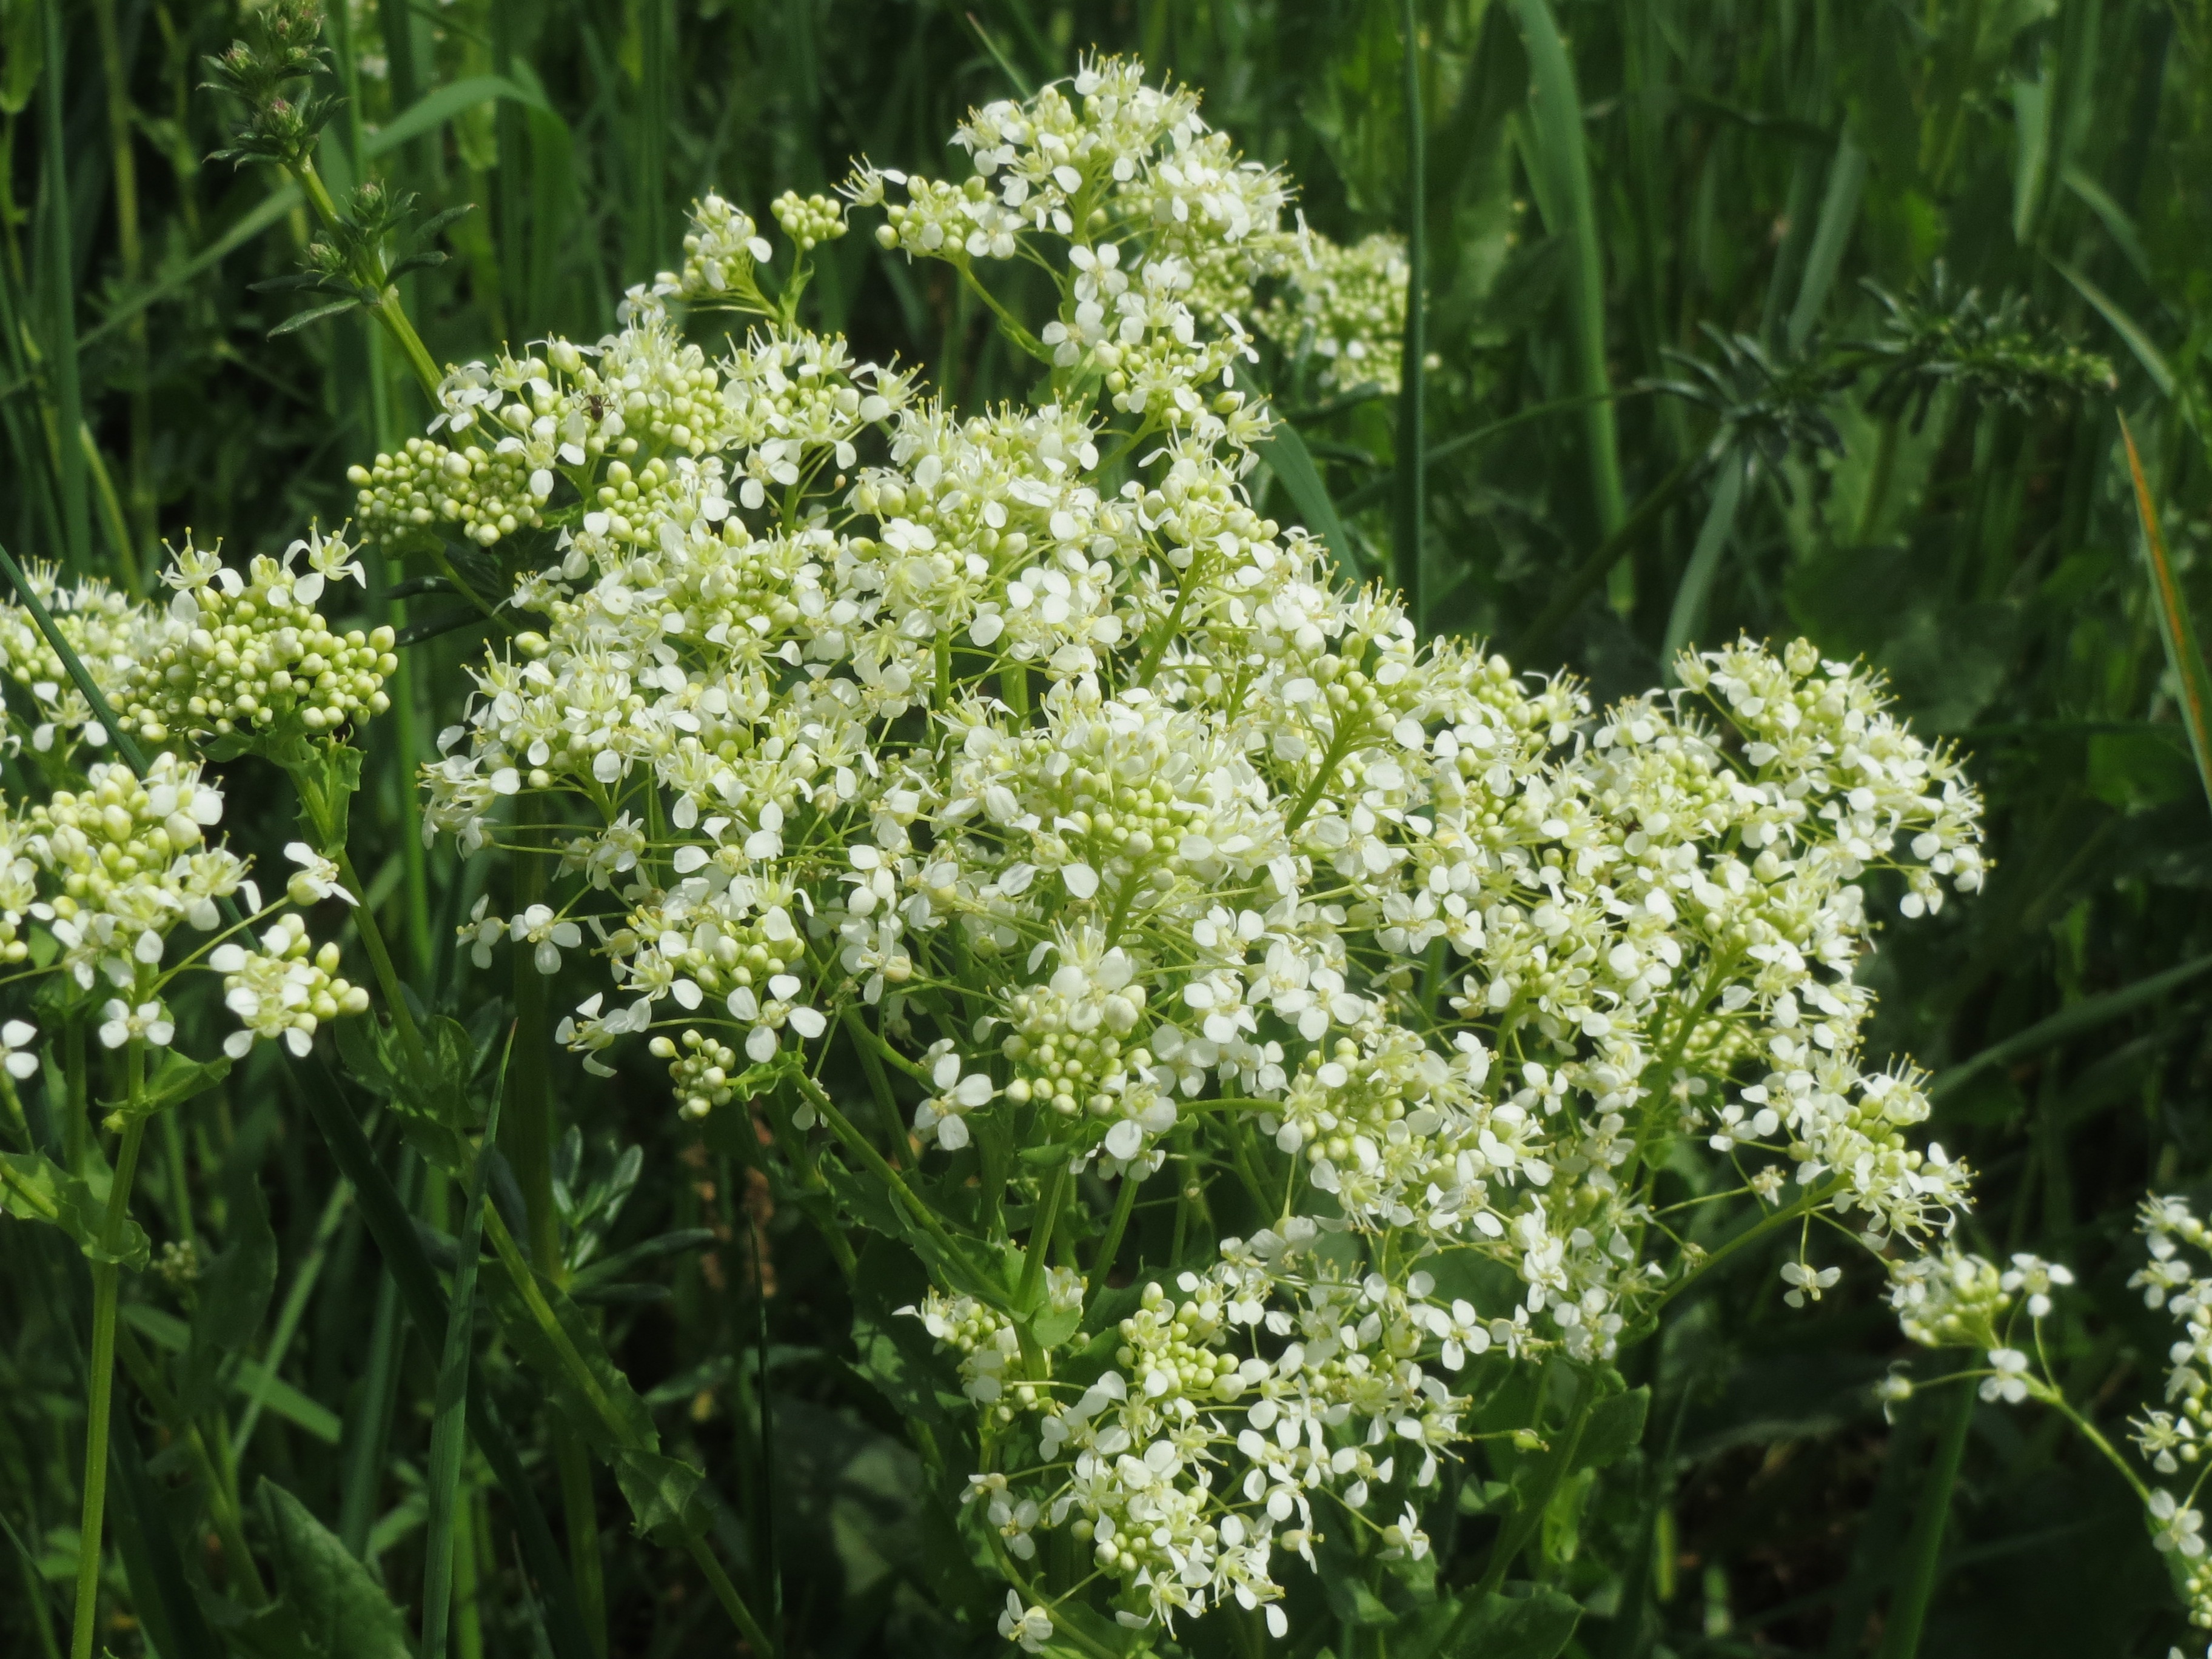
blossom, plant, flower, herb, produce, botany, flora, wildflower, shrub, meadowsweet, yarrow, whitetop, inflorescence, anthriscus, flowering plant, cow parsley, lepidium draba, hoary cress, land plant, apiales, parsley family, cicely